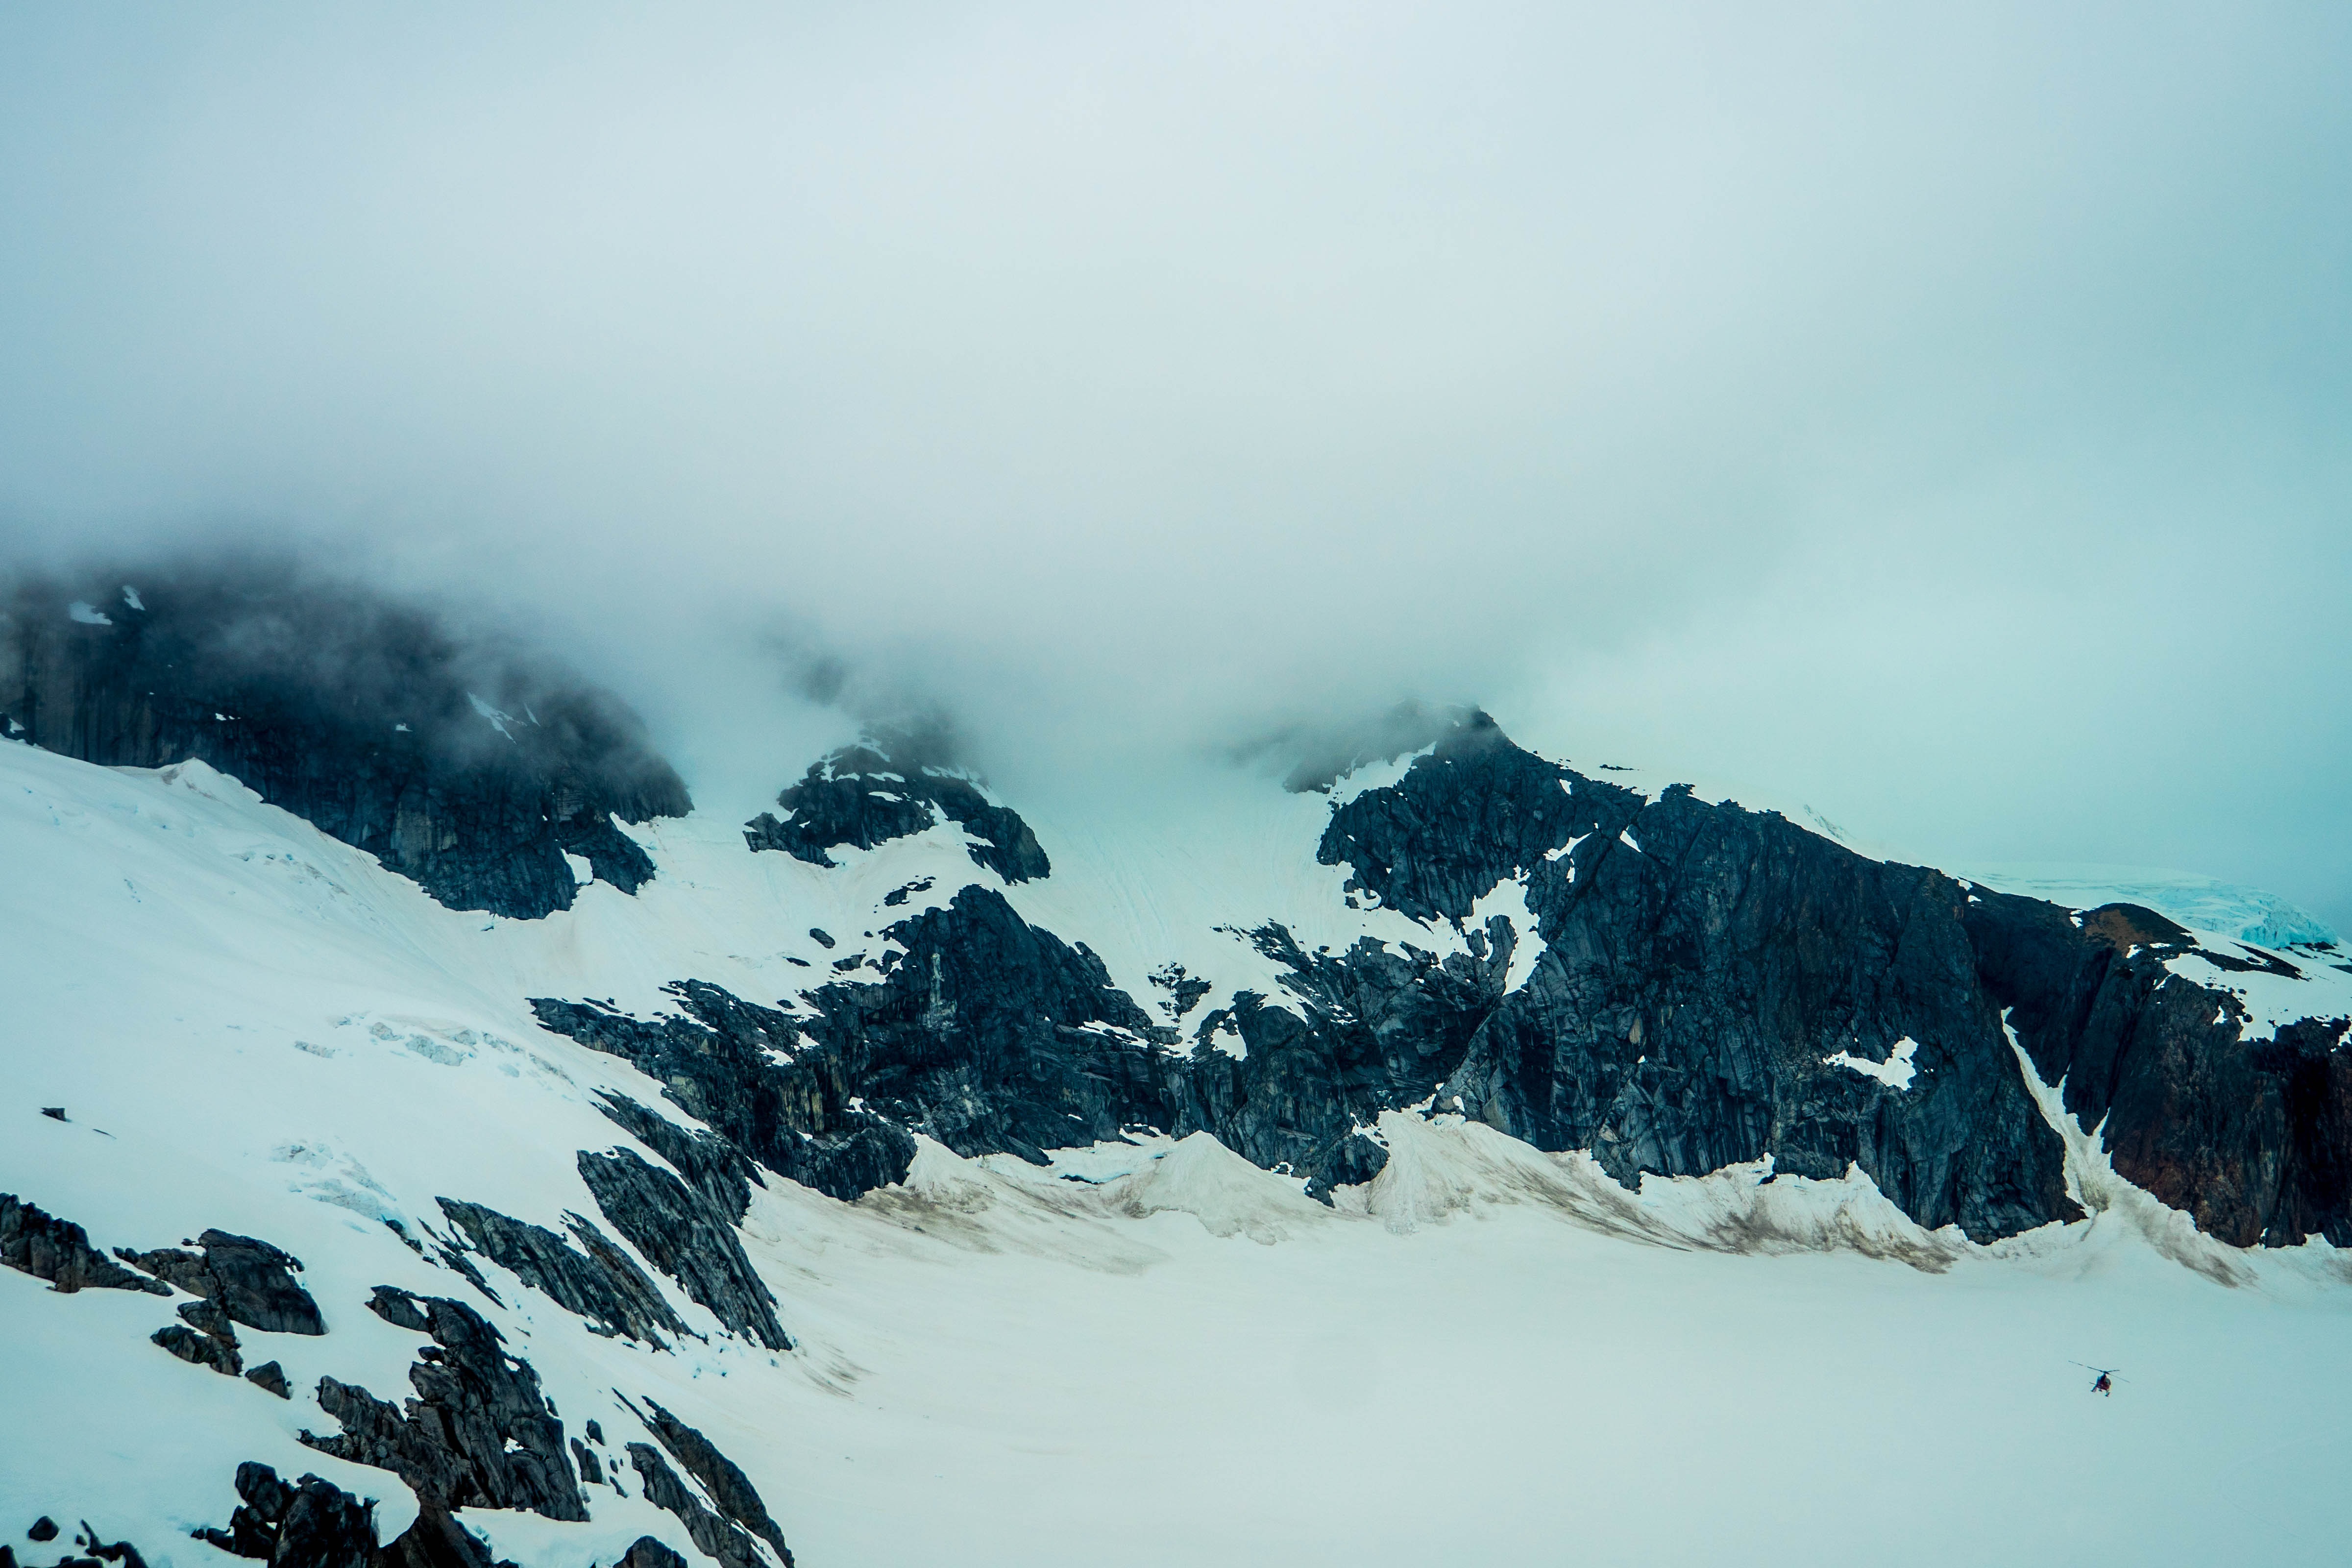
landscape, nature, mountain, snow, cold, winter, cloud, sky, white, mountain range, ice, scenic, glacier, weather, frozen, season, ridge, summit, mountaineering, rocks, mountains, alps, beautiful, alaska, landform, ski touring, ski mountaineering, geographical feature, atmospheric phenomenon, mountainous landforms, geological phenomenon, mendenhall glacier